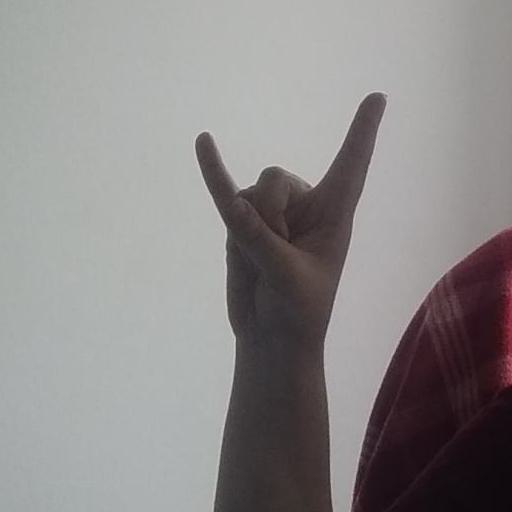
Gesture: rock